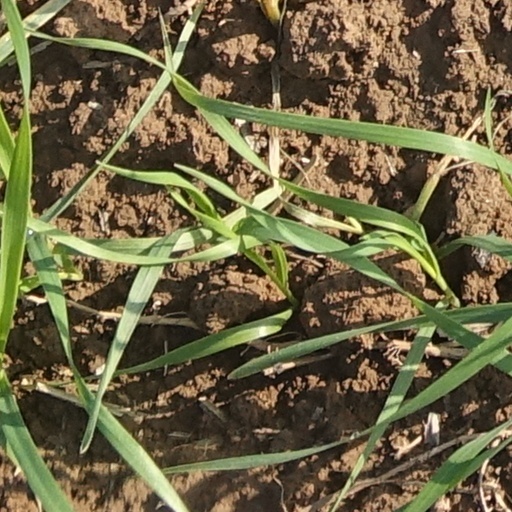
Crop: wheat